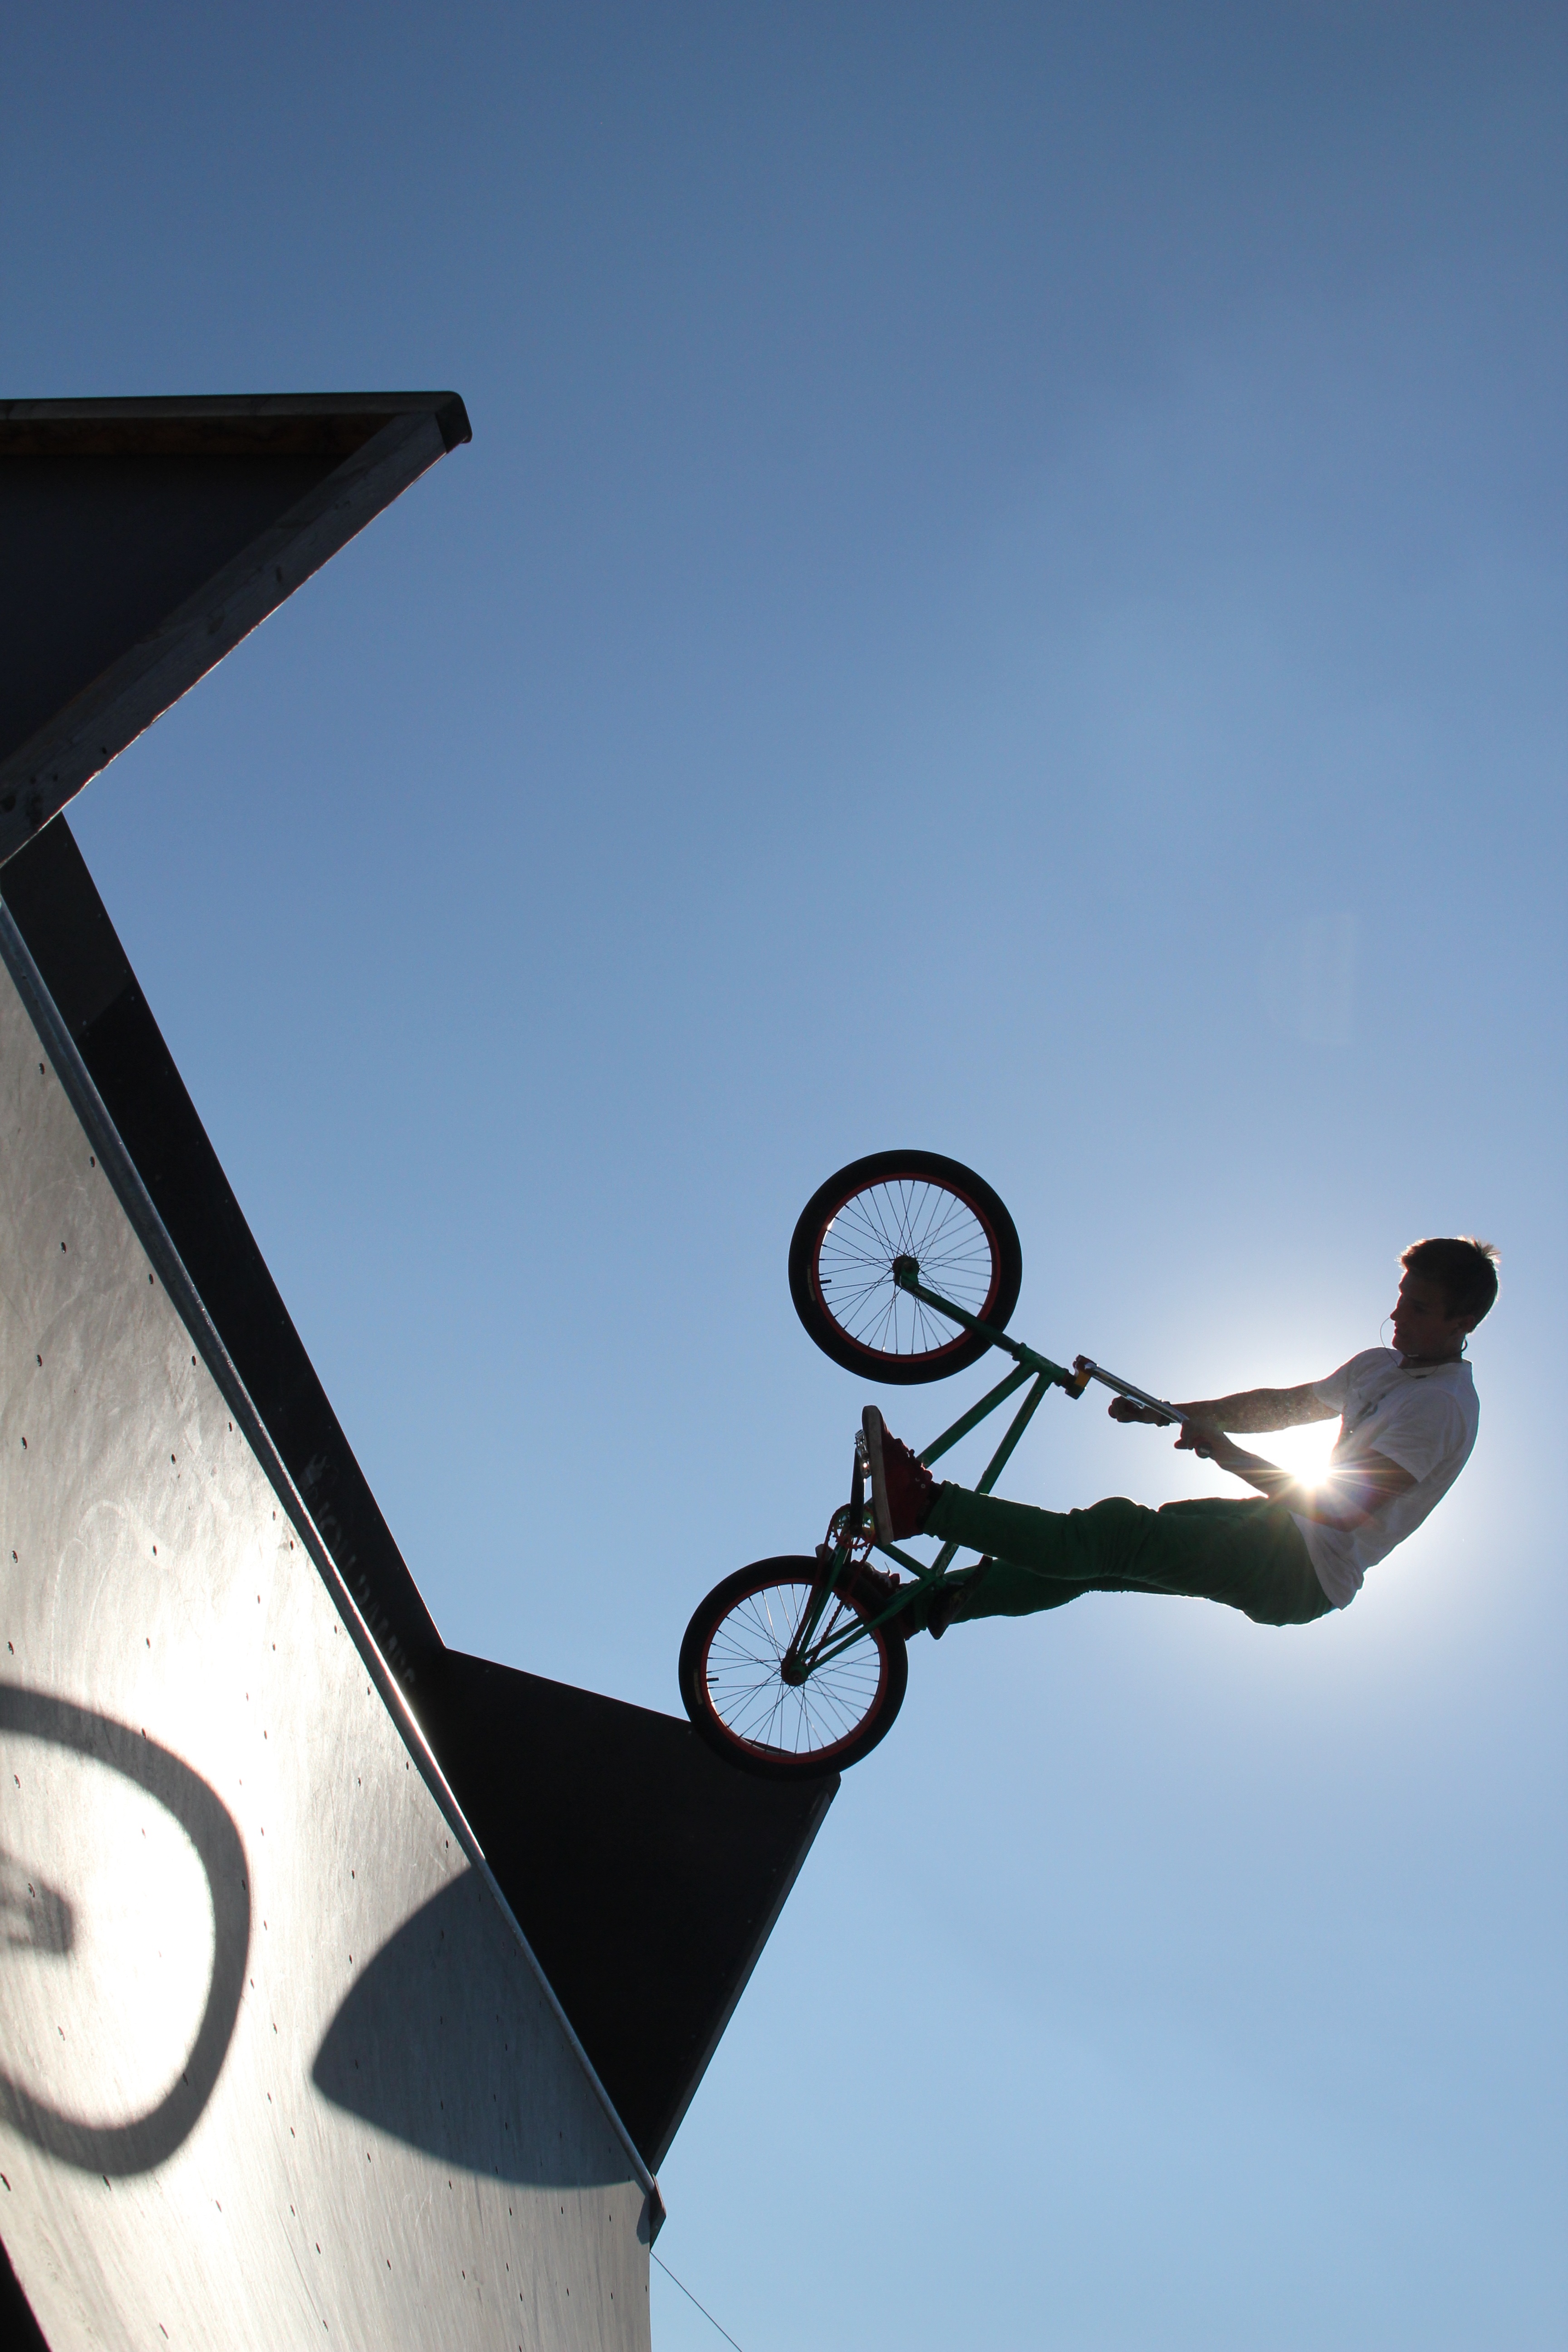
light, sky, sun, sport, wheel, wind, jump, vehicle, blue, street light, lighting, bmx, light fixture, trick, in the air, atmosphere of earth